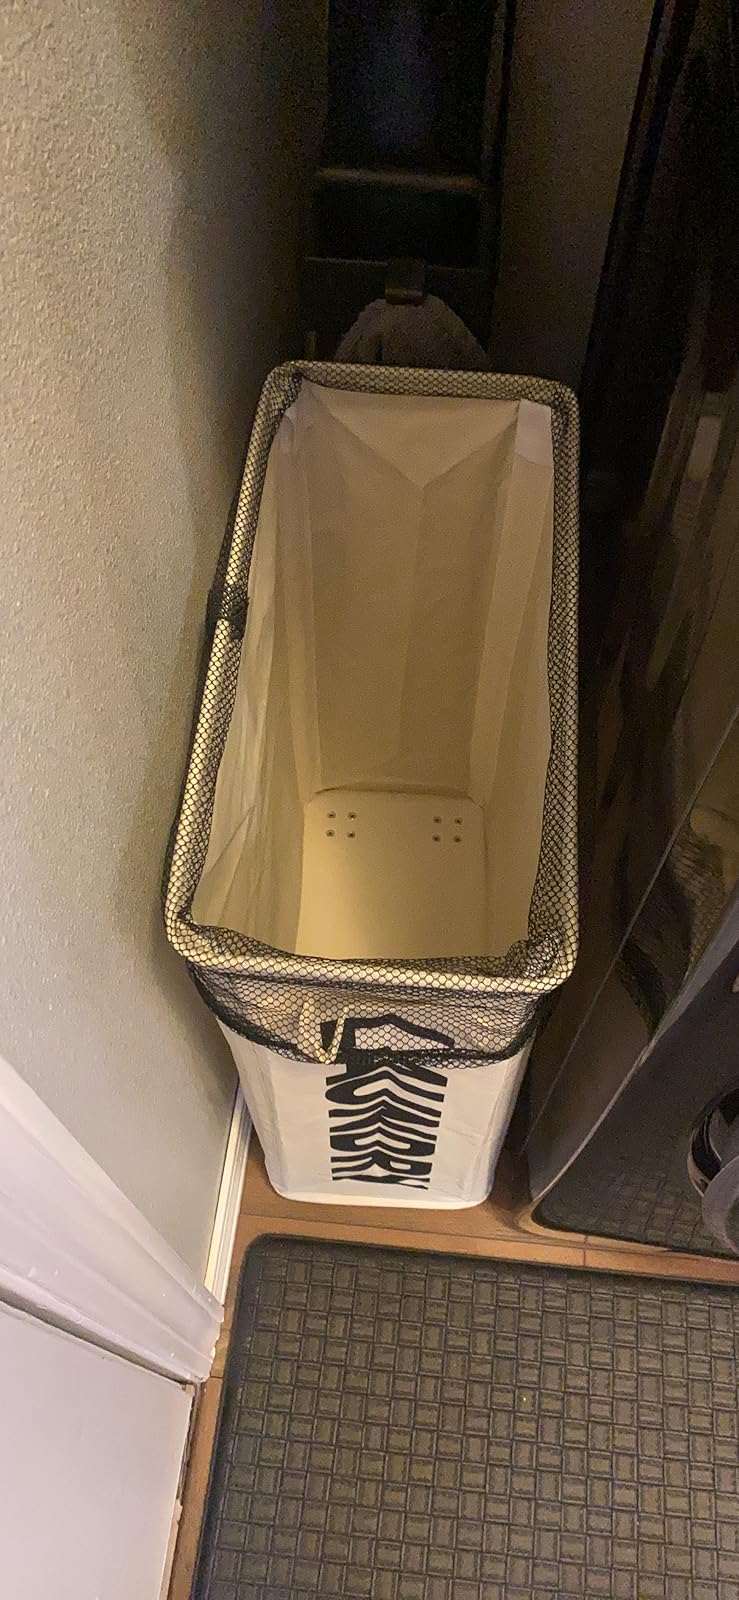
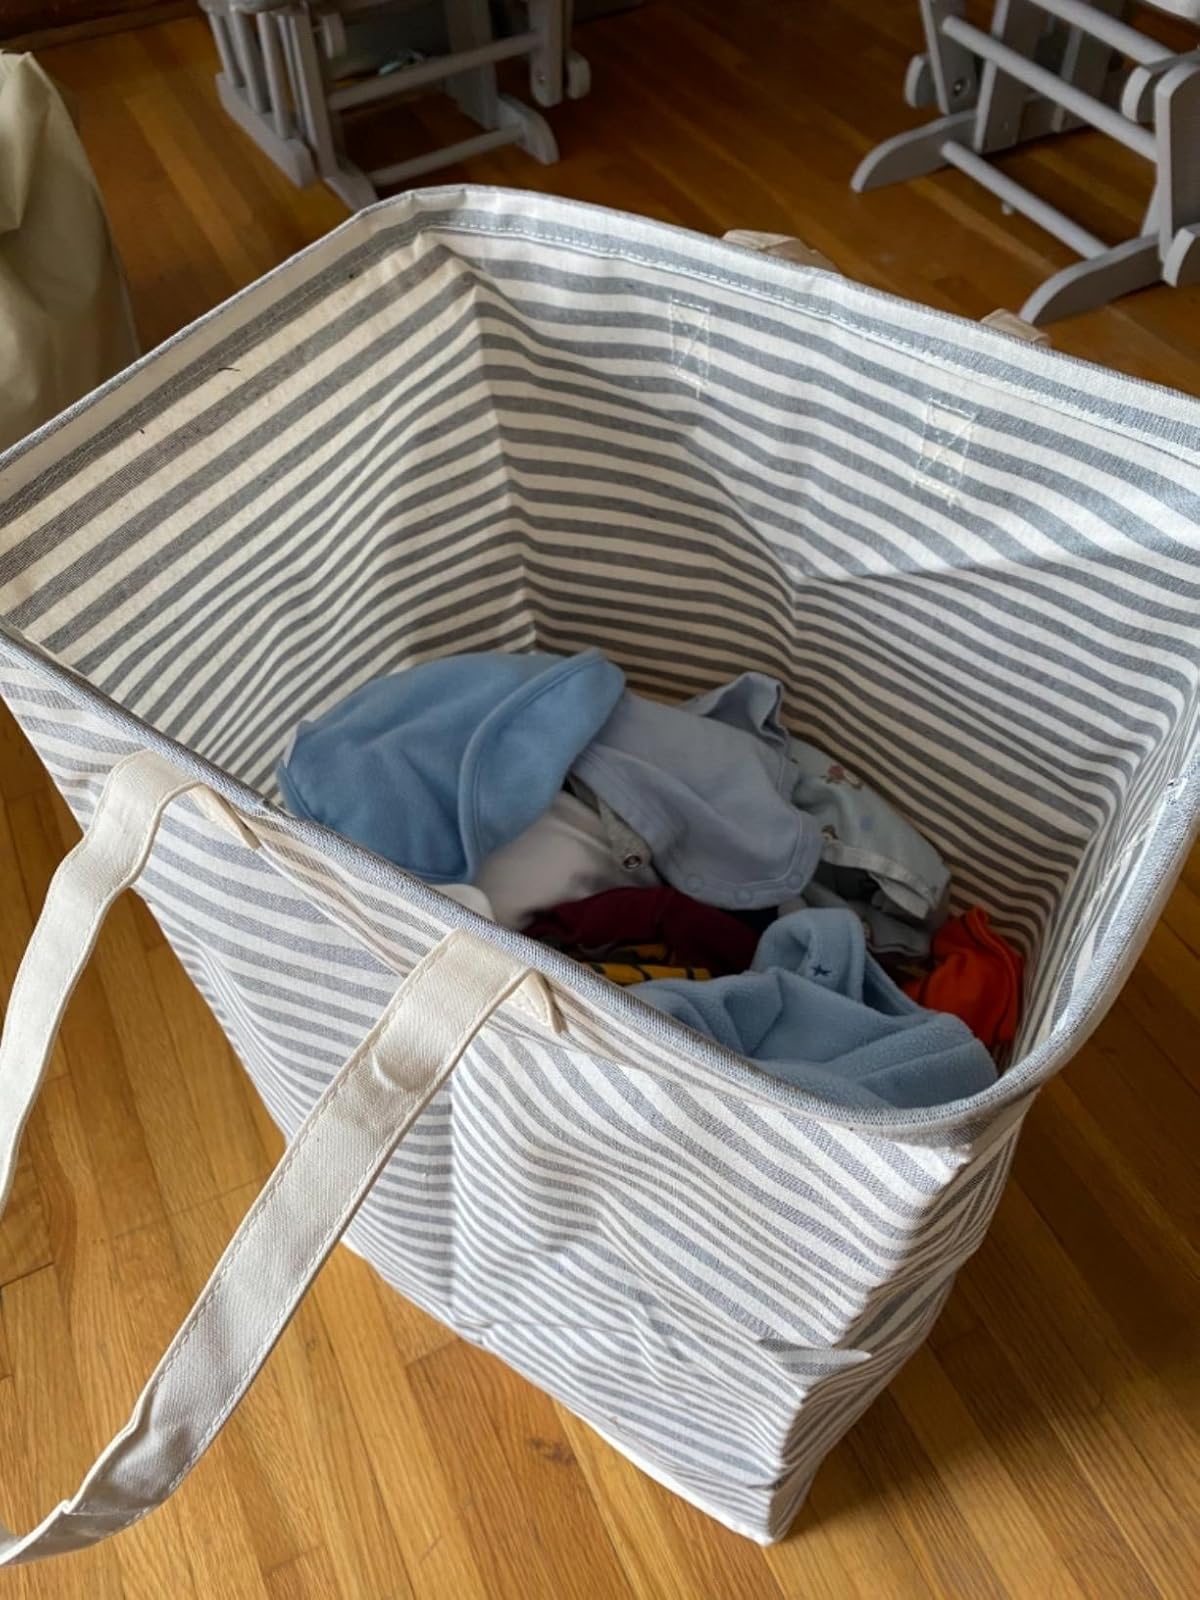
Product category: items_hamper
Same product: no